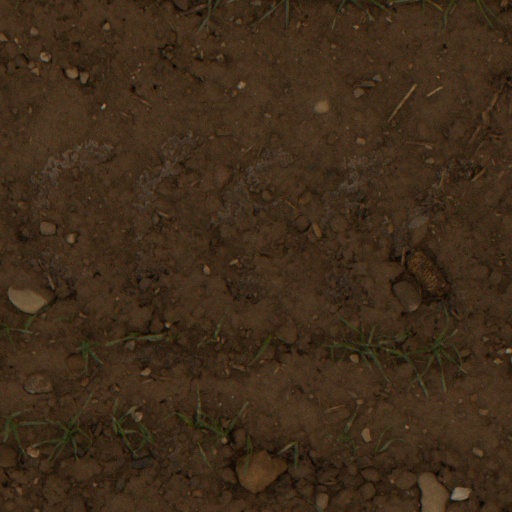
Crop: wheat